2019–2022 locust infestation

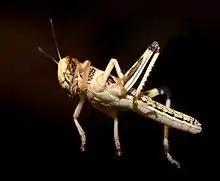
Black and yellow colored Desert Locust.

This particular desert locust plague traces back to May 2018, when Cyclone Mekunu passed over a vast, unpopulated desert on the southern Arabian Peninsula known as the Rub' al Khali, filling the space between sand dunes with ephemeral lakes, which allowed locusts to breed undetected. This was exacerbated in October 2018 by Cyclone Luban, which spawned in the central Arabian Sea, moved westward, and rained out over the same region near the border of Yemen and Oman. The Indian Ocean Dipole, an irregular oscillation in sea surface temperatures between the western and eastern parts of the Indian Ocean, has increased in magnitude due to the effects of climate change. This shift has resulted in increased cyclone activity over the last decade in the Persian Gulf, previously home to very few cyclones, and is associated with flooding in countries along the western Indian Ocean, dry weather in the east, and bushfires in Australia.